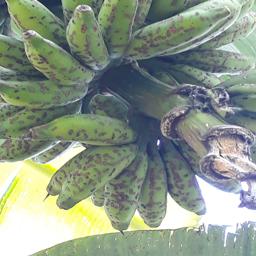
Label: BANANA FRUIT- SCARRING BEETLE